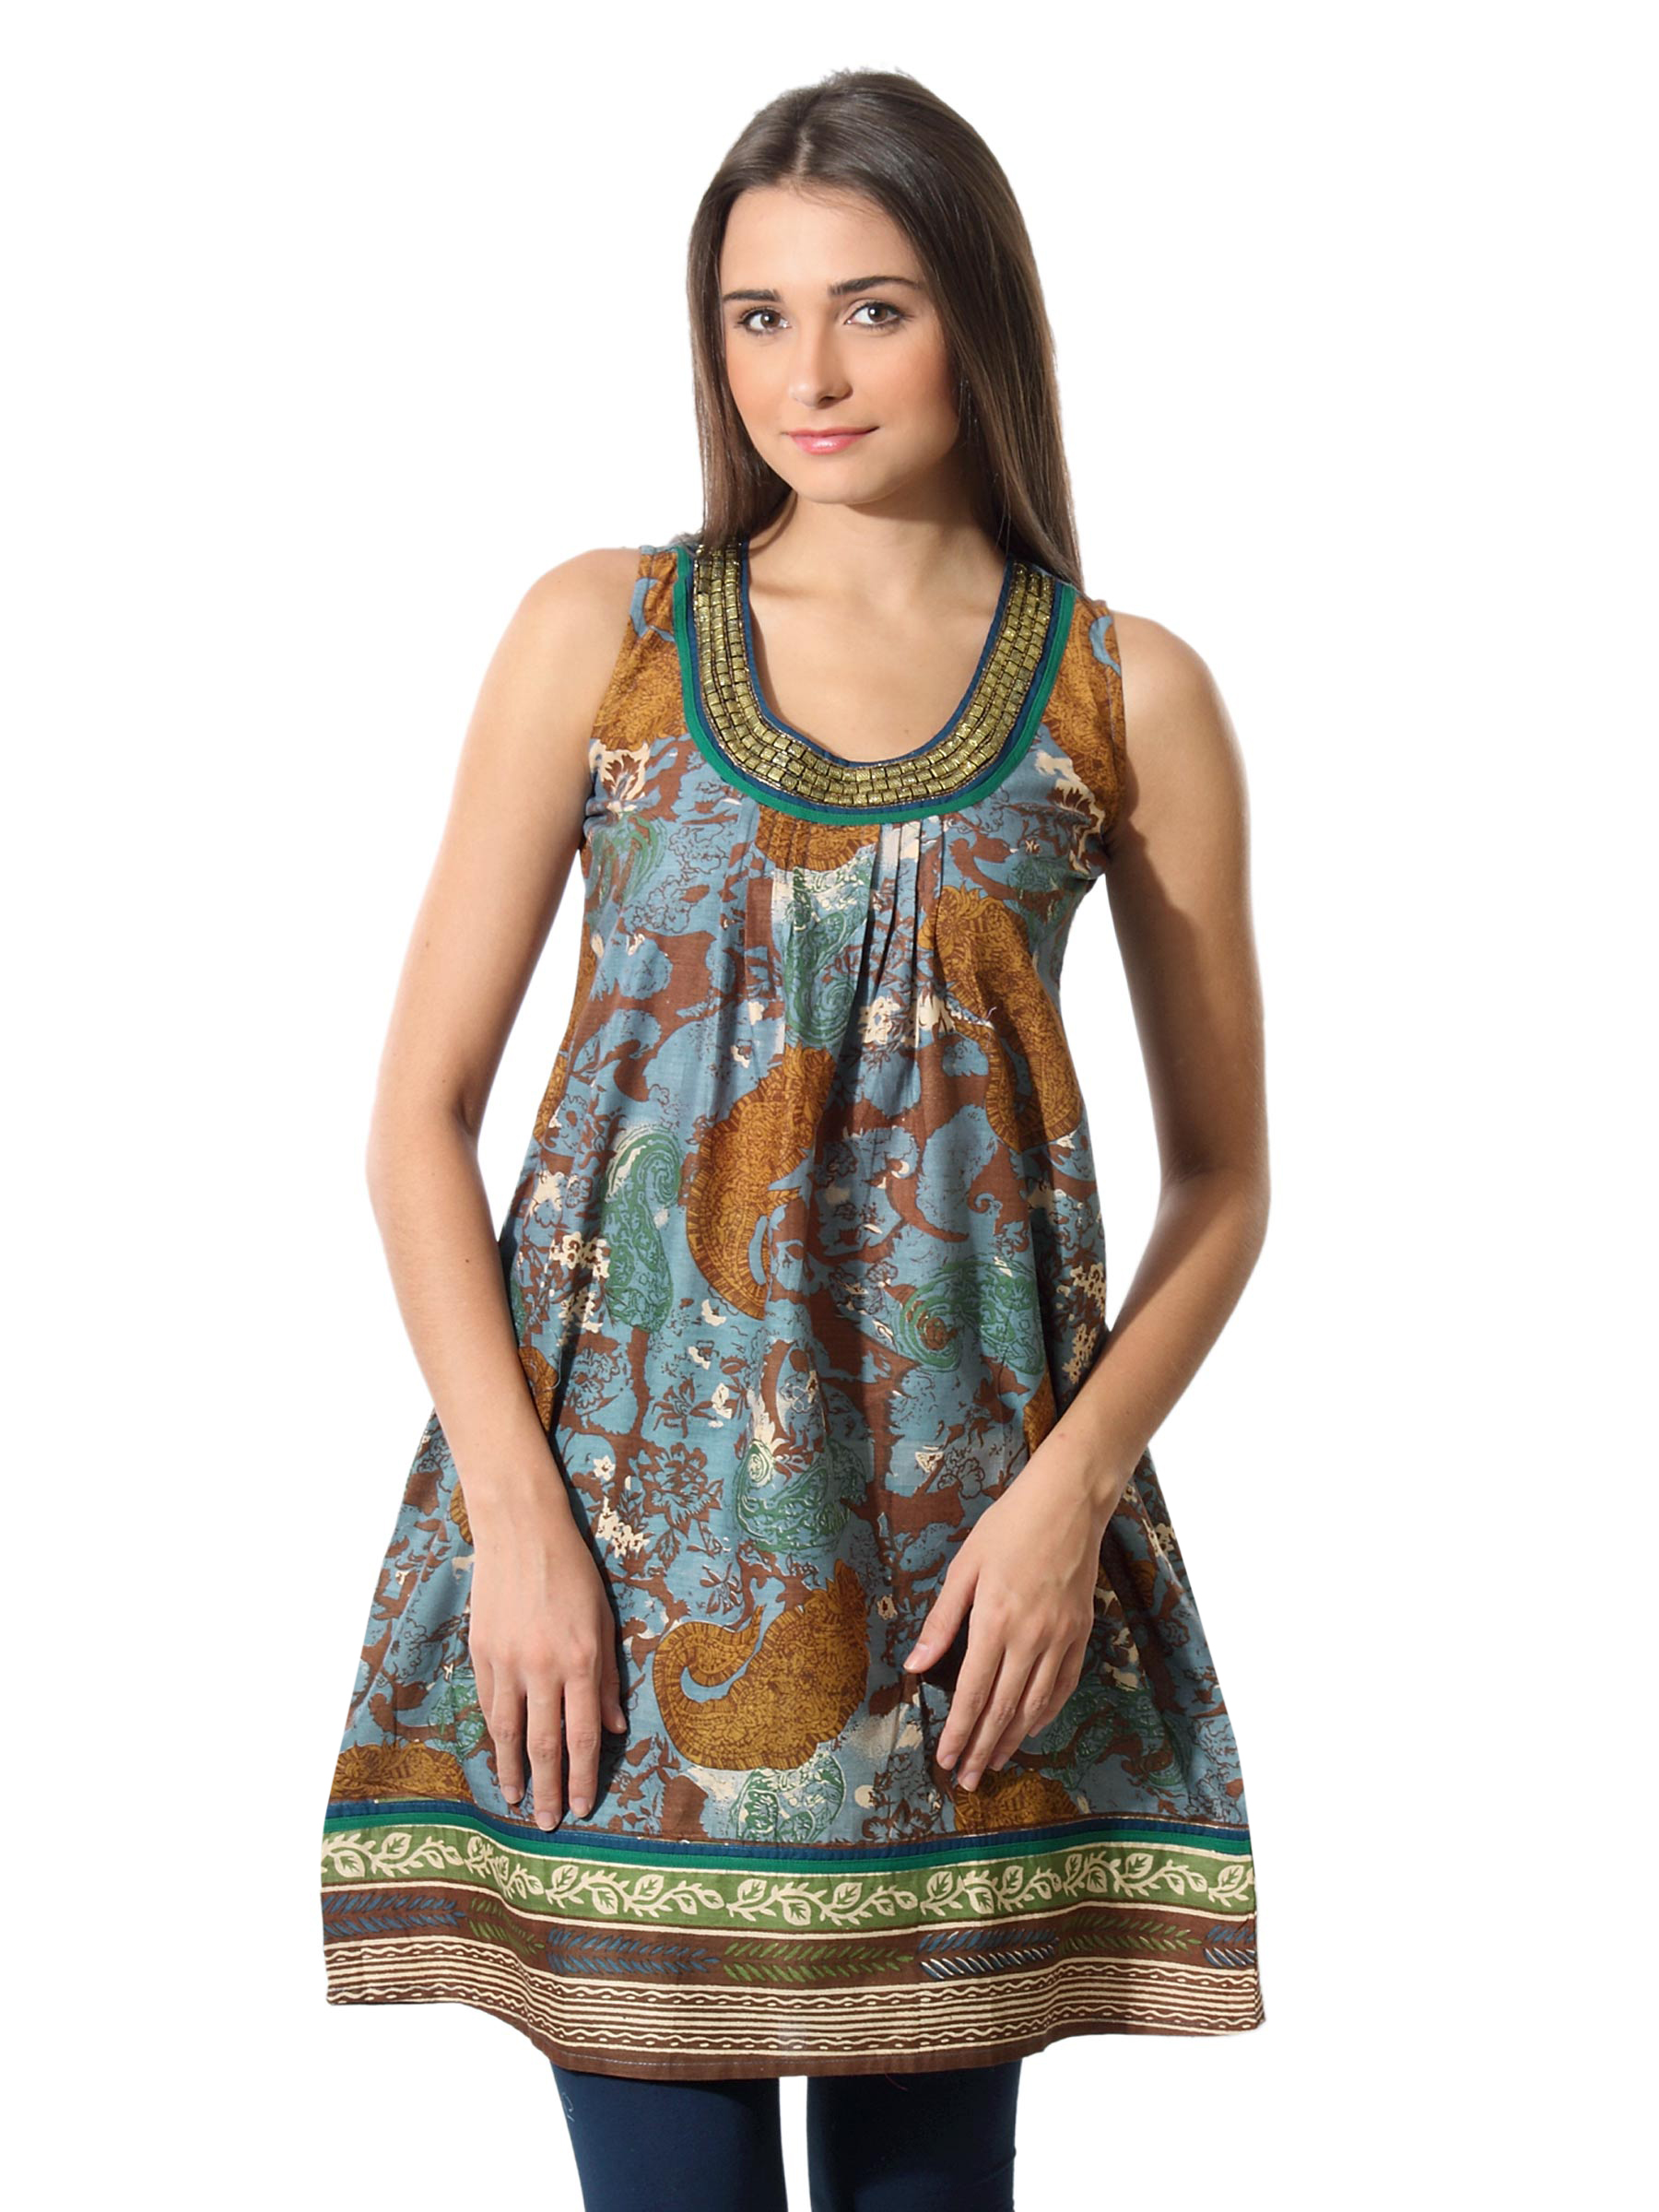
Aneri Women Blue & Brown Printed Kurta
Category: Apparel / Topwear / Kurtas
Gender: Women
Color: Blue
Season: Summer 2012
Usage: Ethnic